Montreal Screwjob

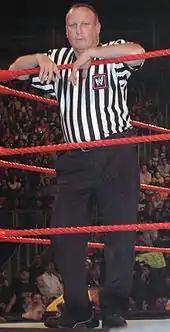
Earl Hebner

The Molson Centre in Montreal was sold out, with more than 20,000 fans in attendance. Rumors of Hart's imminent departure from the WWF had leaked, consequently heightening fan interest in the match. The mixed signals and a war of words between Hart, McMahon, Michaels, and WCW further heightened anticipation. Emotions were also running high due to the Hart–Michaels rivalry and the "U.S. vs. Canada" storyline. While both men had been cordial with each other backstage, WWF officials ordered the deployment of a large number of company agents around the ring as a precaution if Hart decided to attack Michaels or McMahon in reaction to the double-cross. Highly unusual for any wrestling match, the deployment was explained on television as a necessary precaution in the wake of the intense animosity between Hart's and Michaels's characters.